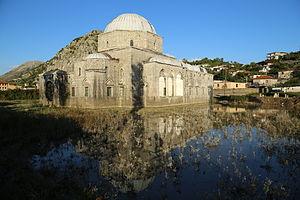
La mosquée de plomb est une mosquée du XVIIIe siècle construite à Shkodër, en Albanie sous l'empire ottoman. Elle est également connue sous le nom de mosquée Buşatlı Mehmet Pacha, du nom du gouverneur ayant commandé sa réalisation. Ses coupoles couvertes de plomb sont à l'origine de son vocable actuel.